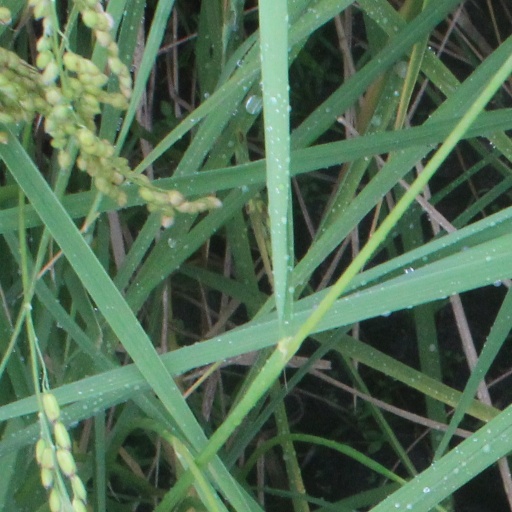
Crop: rice